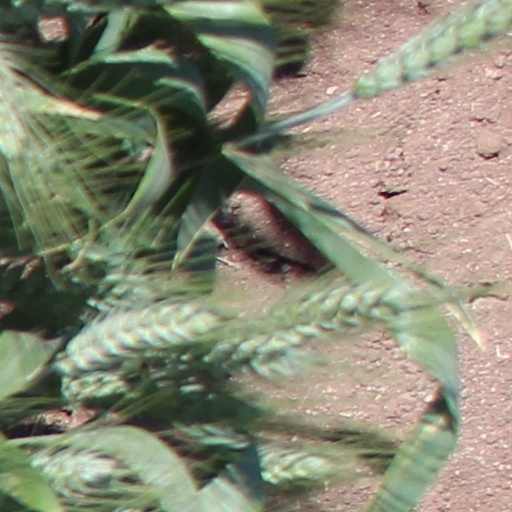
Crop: wheat